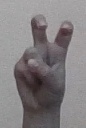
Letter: toot